2015–16 Michigan Wolverines men's basketball team

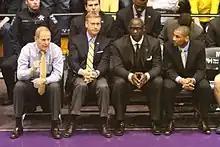
The coaching staff consisted of head coach John Beilein, Jeff Meyer, Bacari Alexander and LaVall Jordan.

The 2015–16 academic year marked 150 years of intercollegiate athletics for the Michigan Wolverines and the 100th season of intercollegiate men's basketball for Michigan Wolverines men's basketball. Michigan participated in the 2015 Battle 4 Atlantis along with Gonzaga, Syracuse, Texas, Texas A&M, UConn, Washington, and Charlotte. Each of these eight teams travelled to the Bahamas for the 3-game tournament from November 25–27, 2015, and each team played one game per day. Michigan played Penn State at the Madison Square Garden on January 30, 2016, as part of "Big Ten Day", a day-night doubleheader featuring a hockey and a basketball matchup between both schools. Michigan hosted Xavier in the inaugural Gavitt Tipoff Games on November 20, 2015. As part of a home-and-away with the 2014–15 and 2015–16 SMU teams, Michigan also played SMU in Dallas on December 8, 2015. The Wolverines made a trip to NC State for the ACC-Big Ten Challenge, as well.